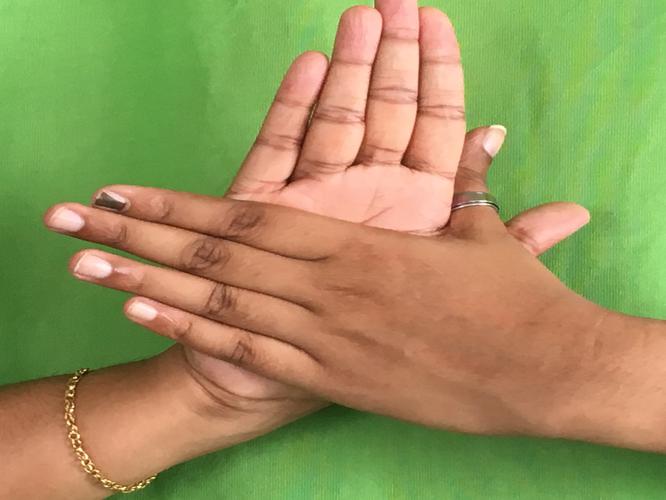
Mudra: Chakra
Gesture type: double_hand